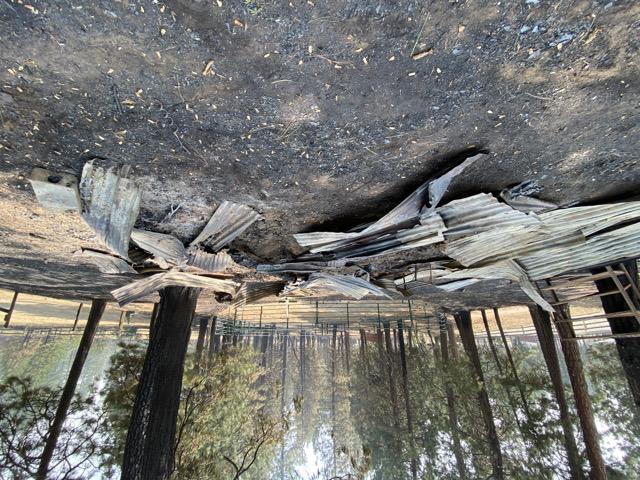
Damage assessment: destroyed